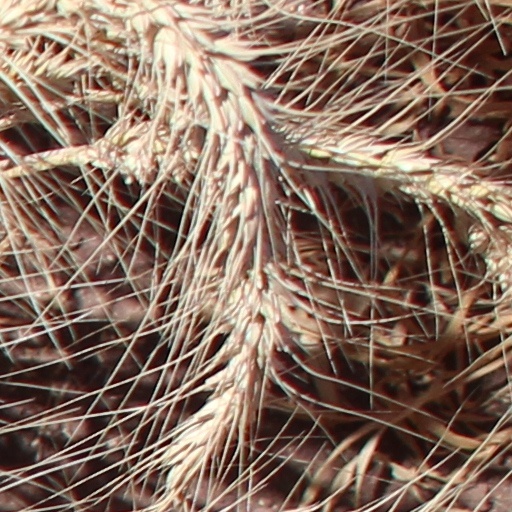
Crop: wheat